Broken English (1981 film)

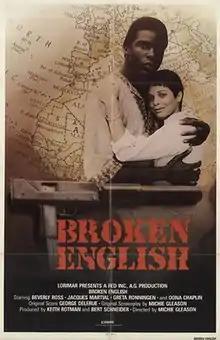
Film poster

Broken English is a 1981 drama film based on the theme of interracial romance. It is the only film to feature Oona O'Neill in an acting role.